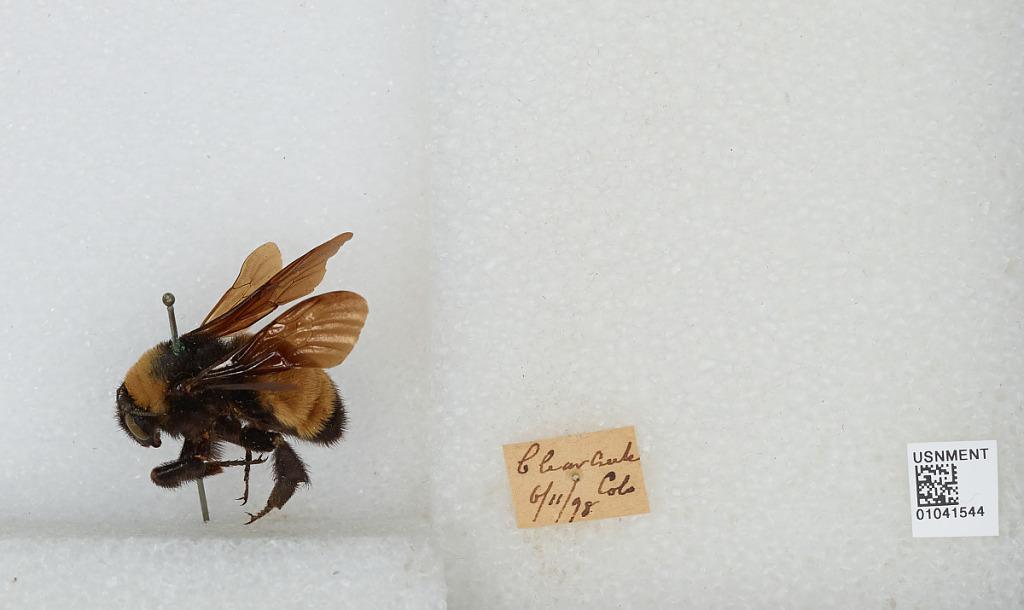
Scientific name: Bombus sp.
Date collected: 1898-6-11
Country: United States
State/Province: Colorado
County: Clear Creek
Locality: Clear Creek
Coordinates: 39.5984, -105.644